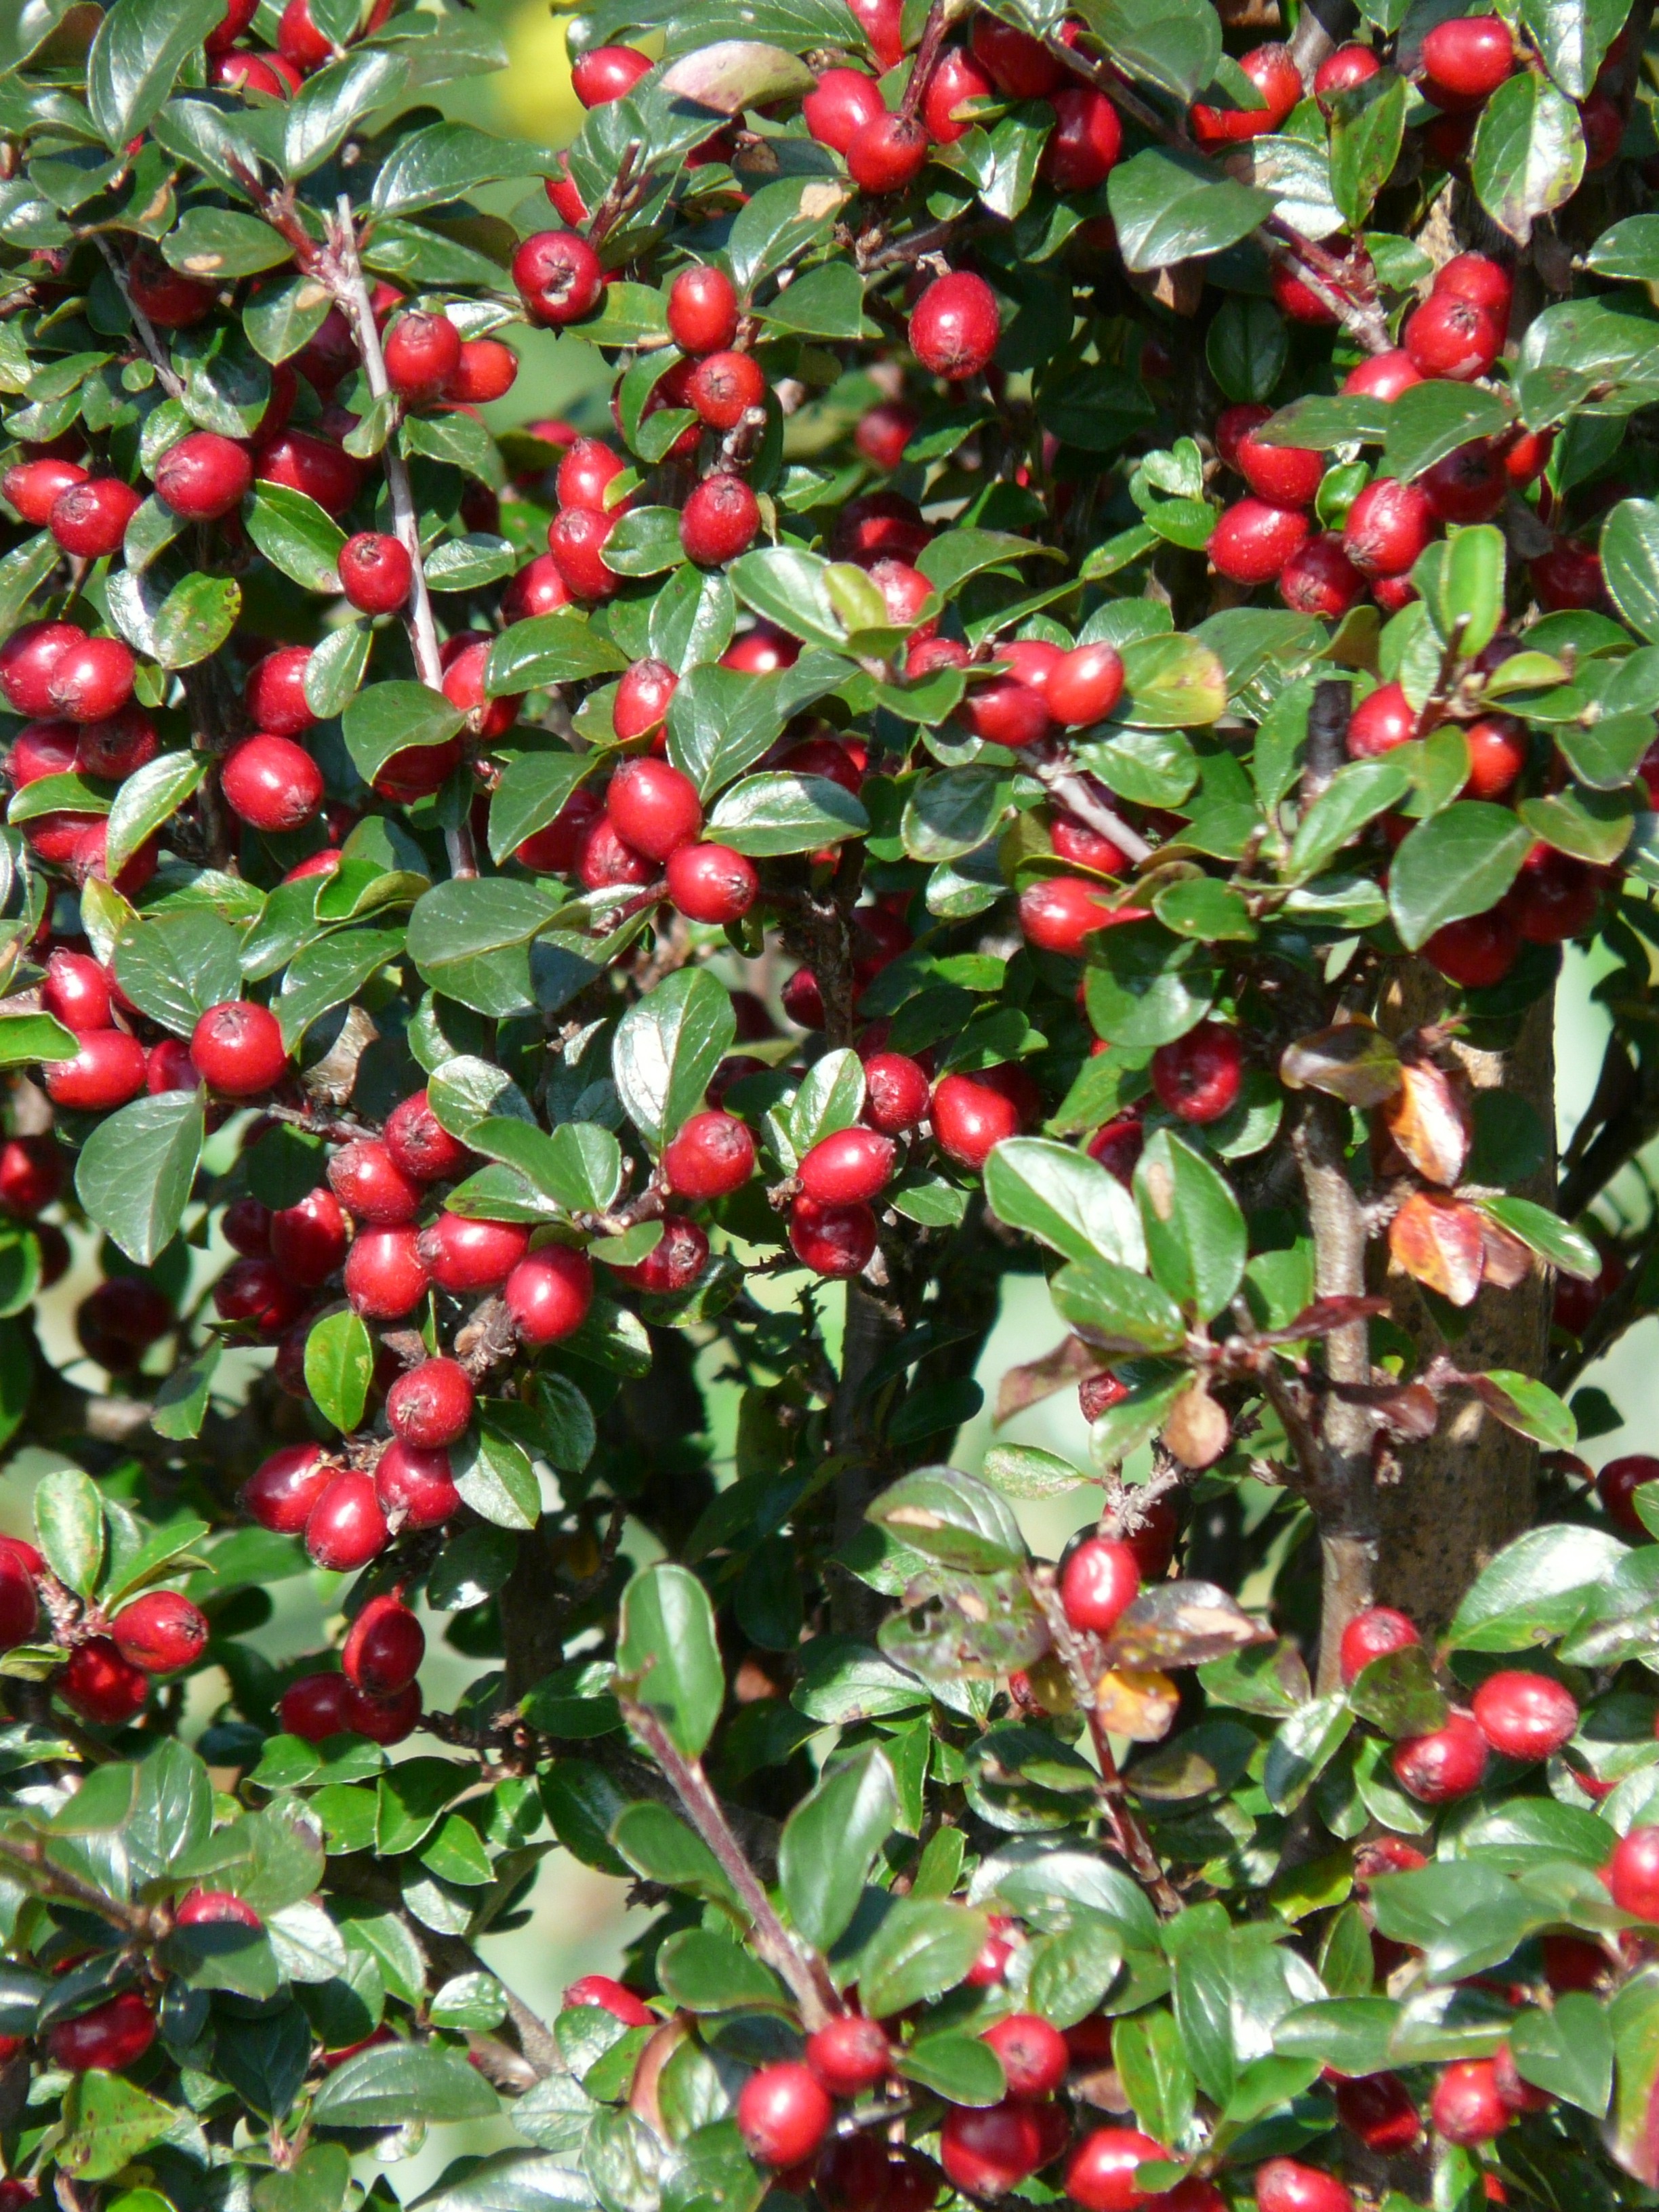
plant, fruit, leaf, flower, bush, food, red, produce, evergreen, autumn, botany, holly, berries, shrub, grove, large, ornamental, hedge, cotoneaster, ornamental plant, kernobstgewaechs, rose greenhouse, wild fruit, flowering plant, acerola, malpighia, rosaceae, home garden, lingonberry, medlar, summer green, land plant, arctostaphylos uva ursi, schisandra, elaeagnus multiflora, red fruity, medlar fruit, mespilus germanica, sparrige zwergmispel, sparrig steinmispel, cotoneaster divaricatus, dwarf medlar, discounts bosk